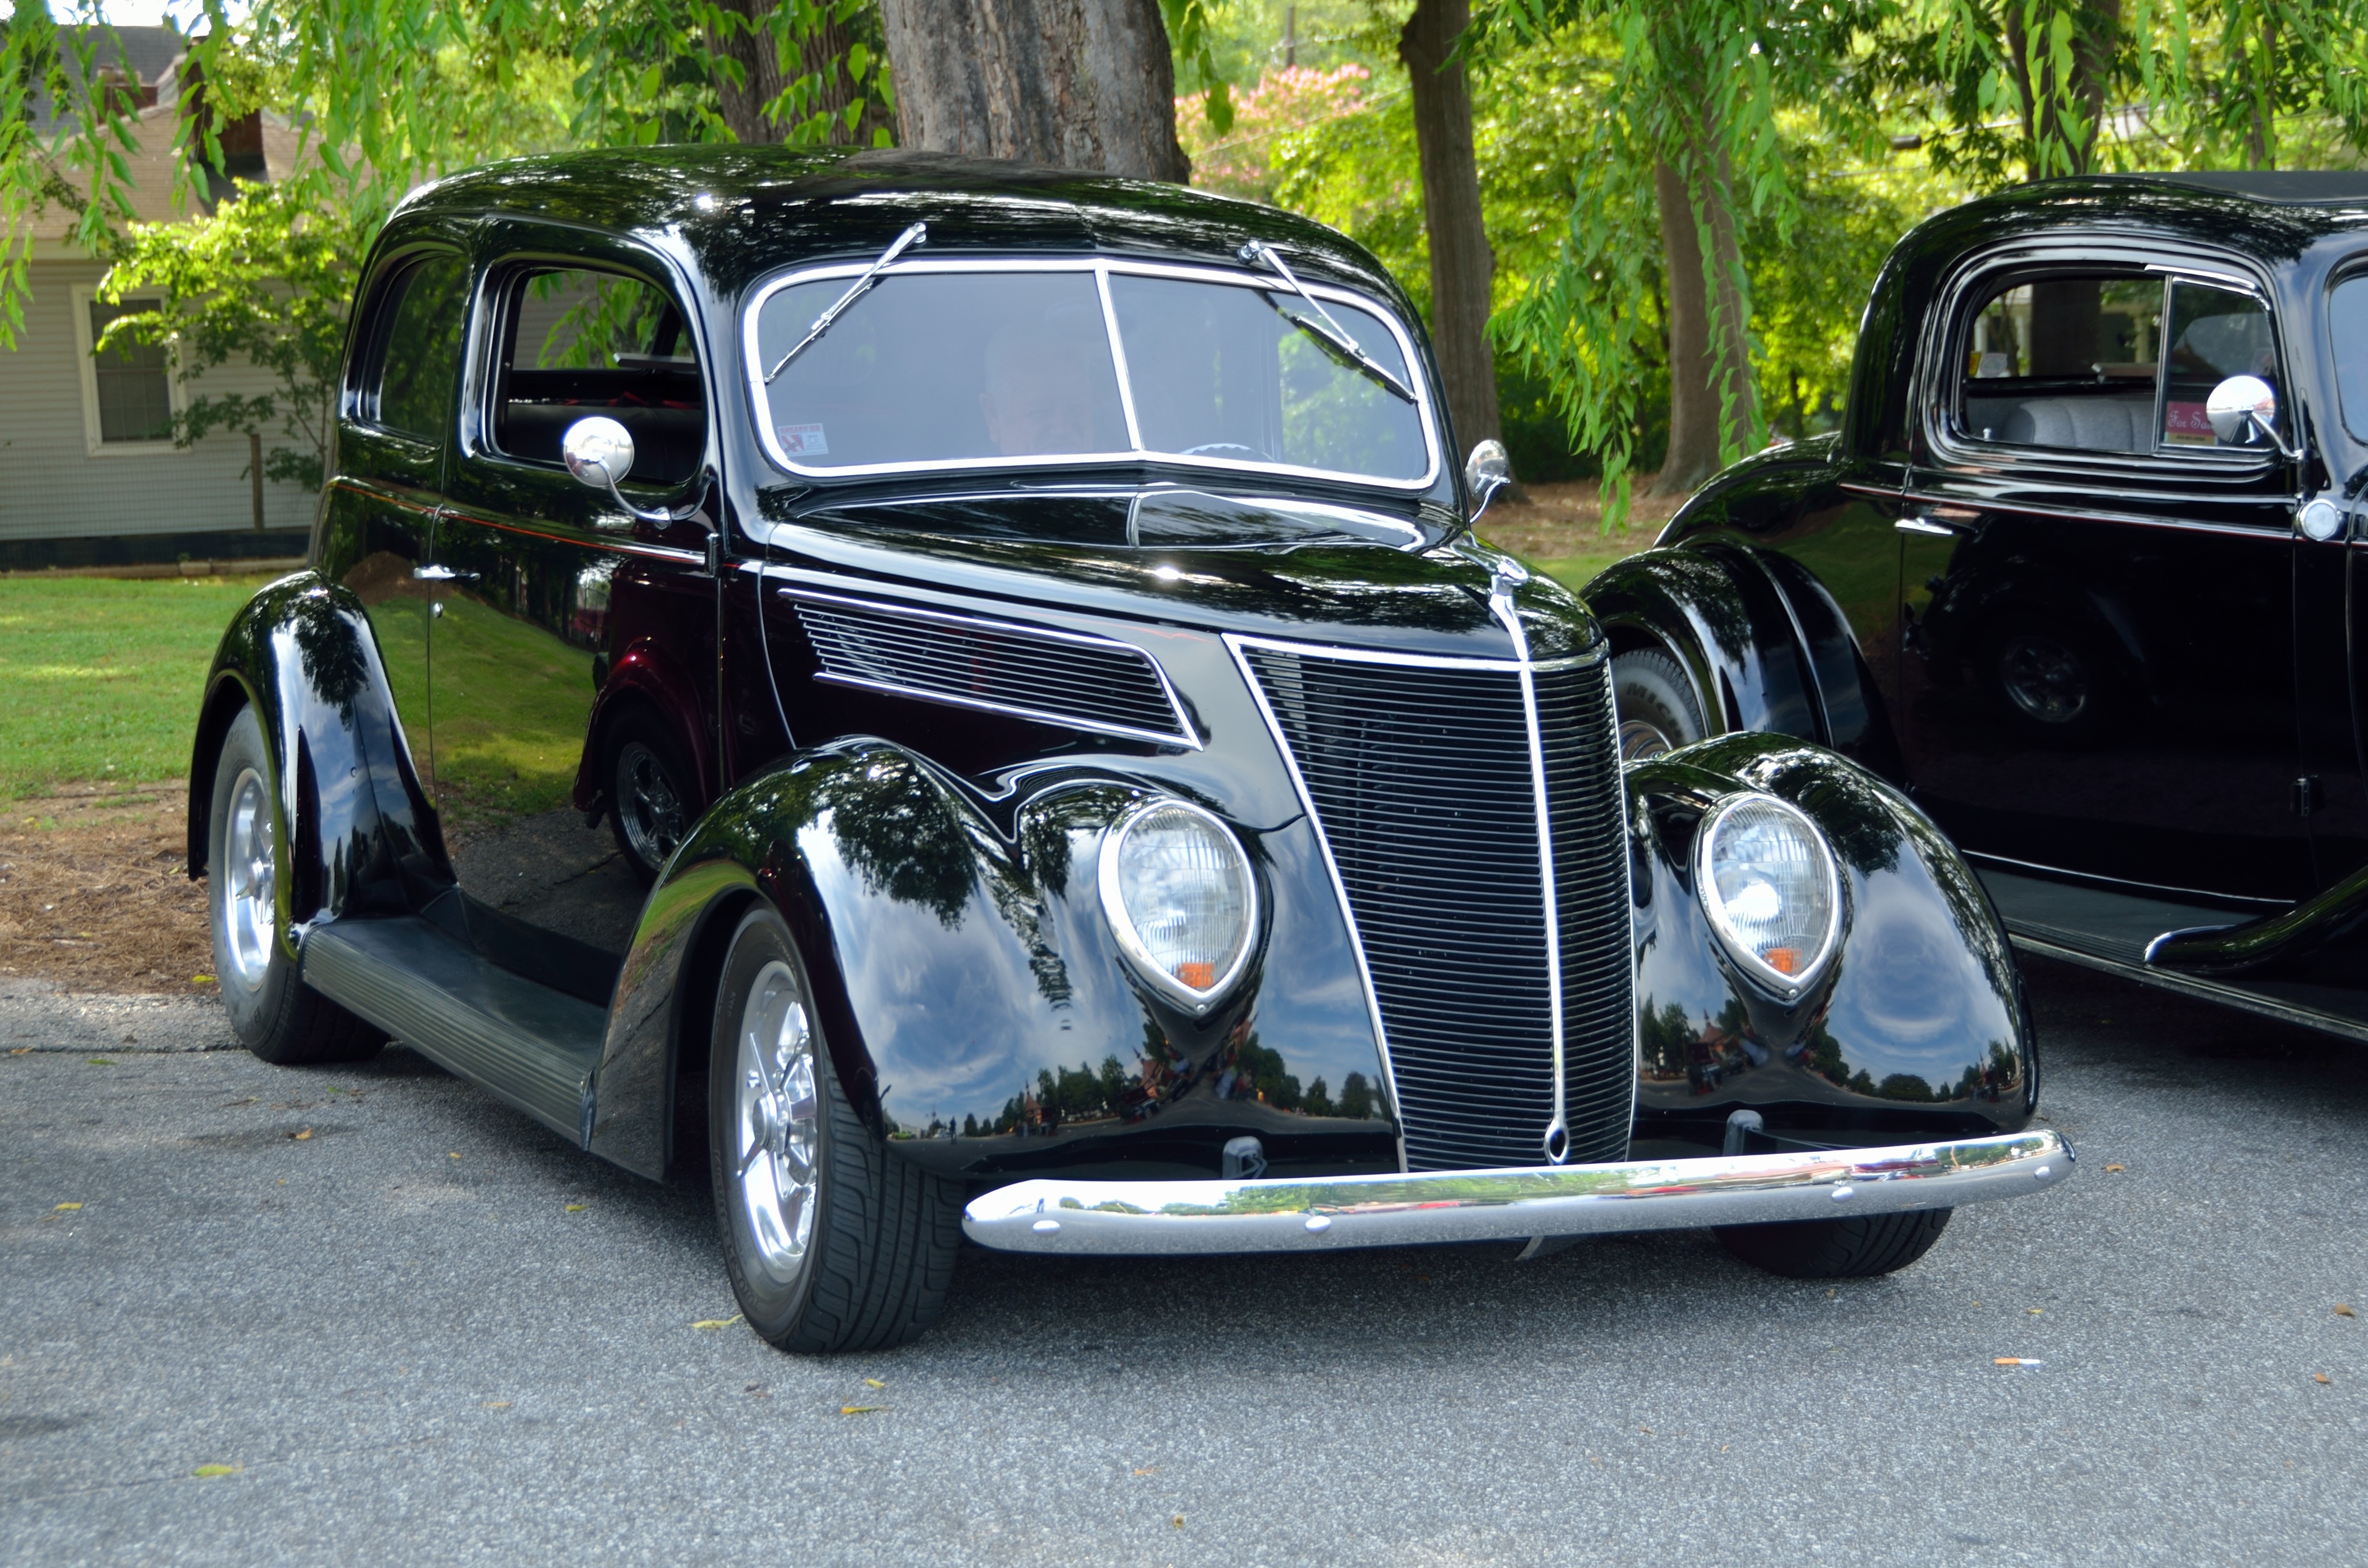
car, antique, wheel, retro, old, transportation, transport, model, vehicle, show, drive, metal, auto, machine, nostalgia, black, classic car, automotive, motor vehicle, vintage car, hood, bumper, chrome, luxury, motor, sedan, style, elegant, shiny, metallic, vintage cars, antique car, vintage automobile, land vehicle, automobile make, compact car, luxury vehicle, mid size car, 1937 ford